Paul Simon

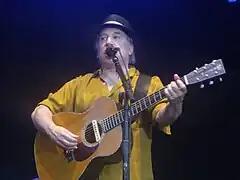
Simon performing live in Mainz, Germany, July 25, 2008

In 1986, Simon was awarded an Honorary Doctor of Music degree from Berklee College of Music, where he had served on the board of trustees.